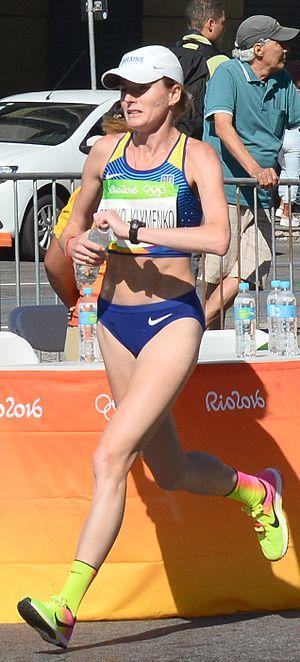
Passage du marathon des jeux olympiques de Rio 2016 dans le centre de Rio